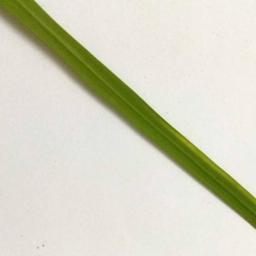
Label: Rice___Healthy